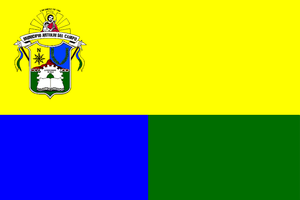
Antolín del Campo est l'une des onze municipalités de l'État de Nueva Esparta au Venezuela, située sur l'île de Margarita. Son chef-lieu est La Plaza de Paraguachí. En 2011, la population s'élève à 28 294 habitants.